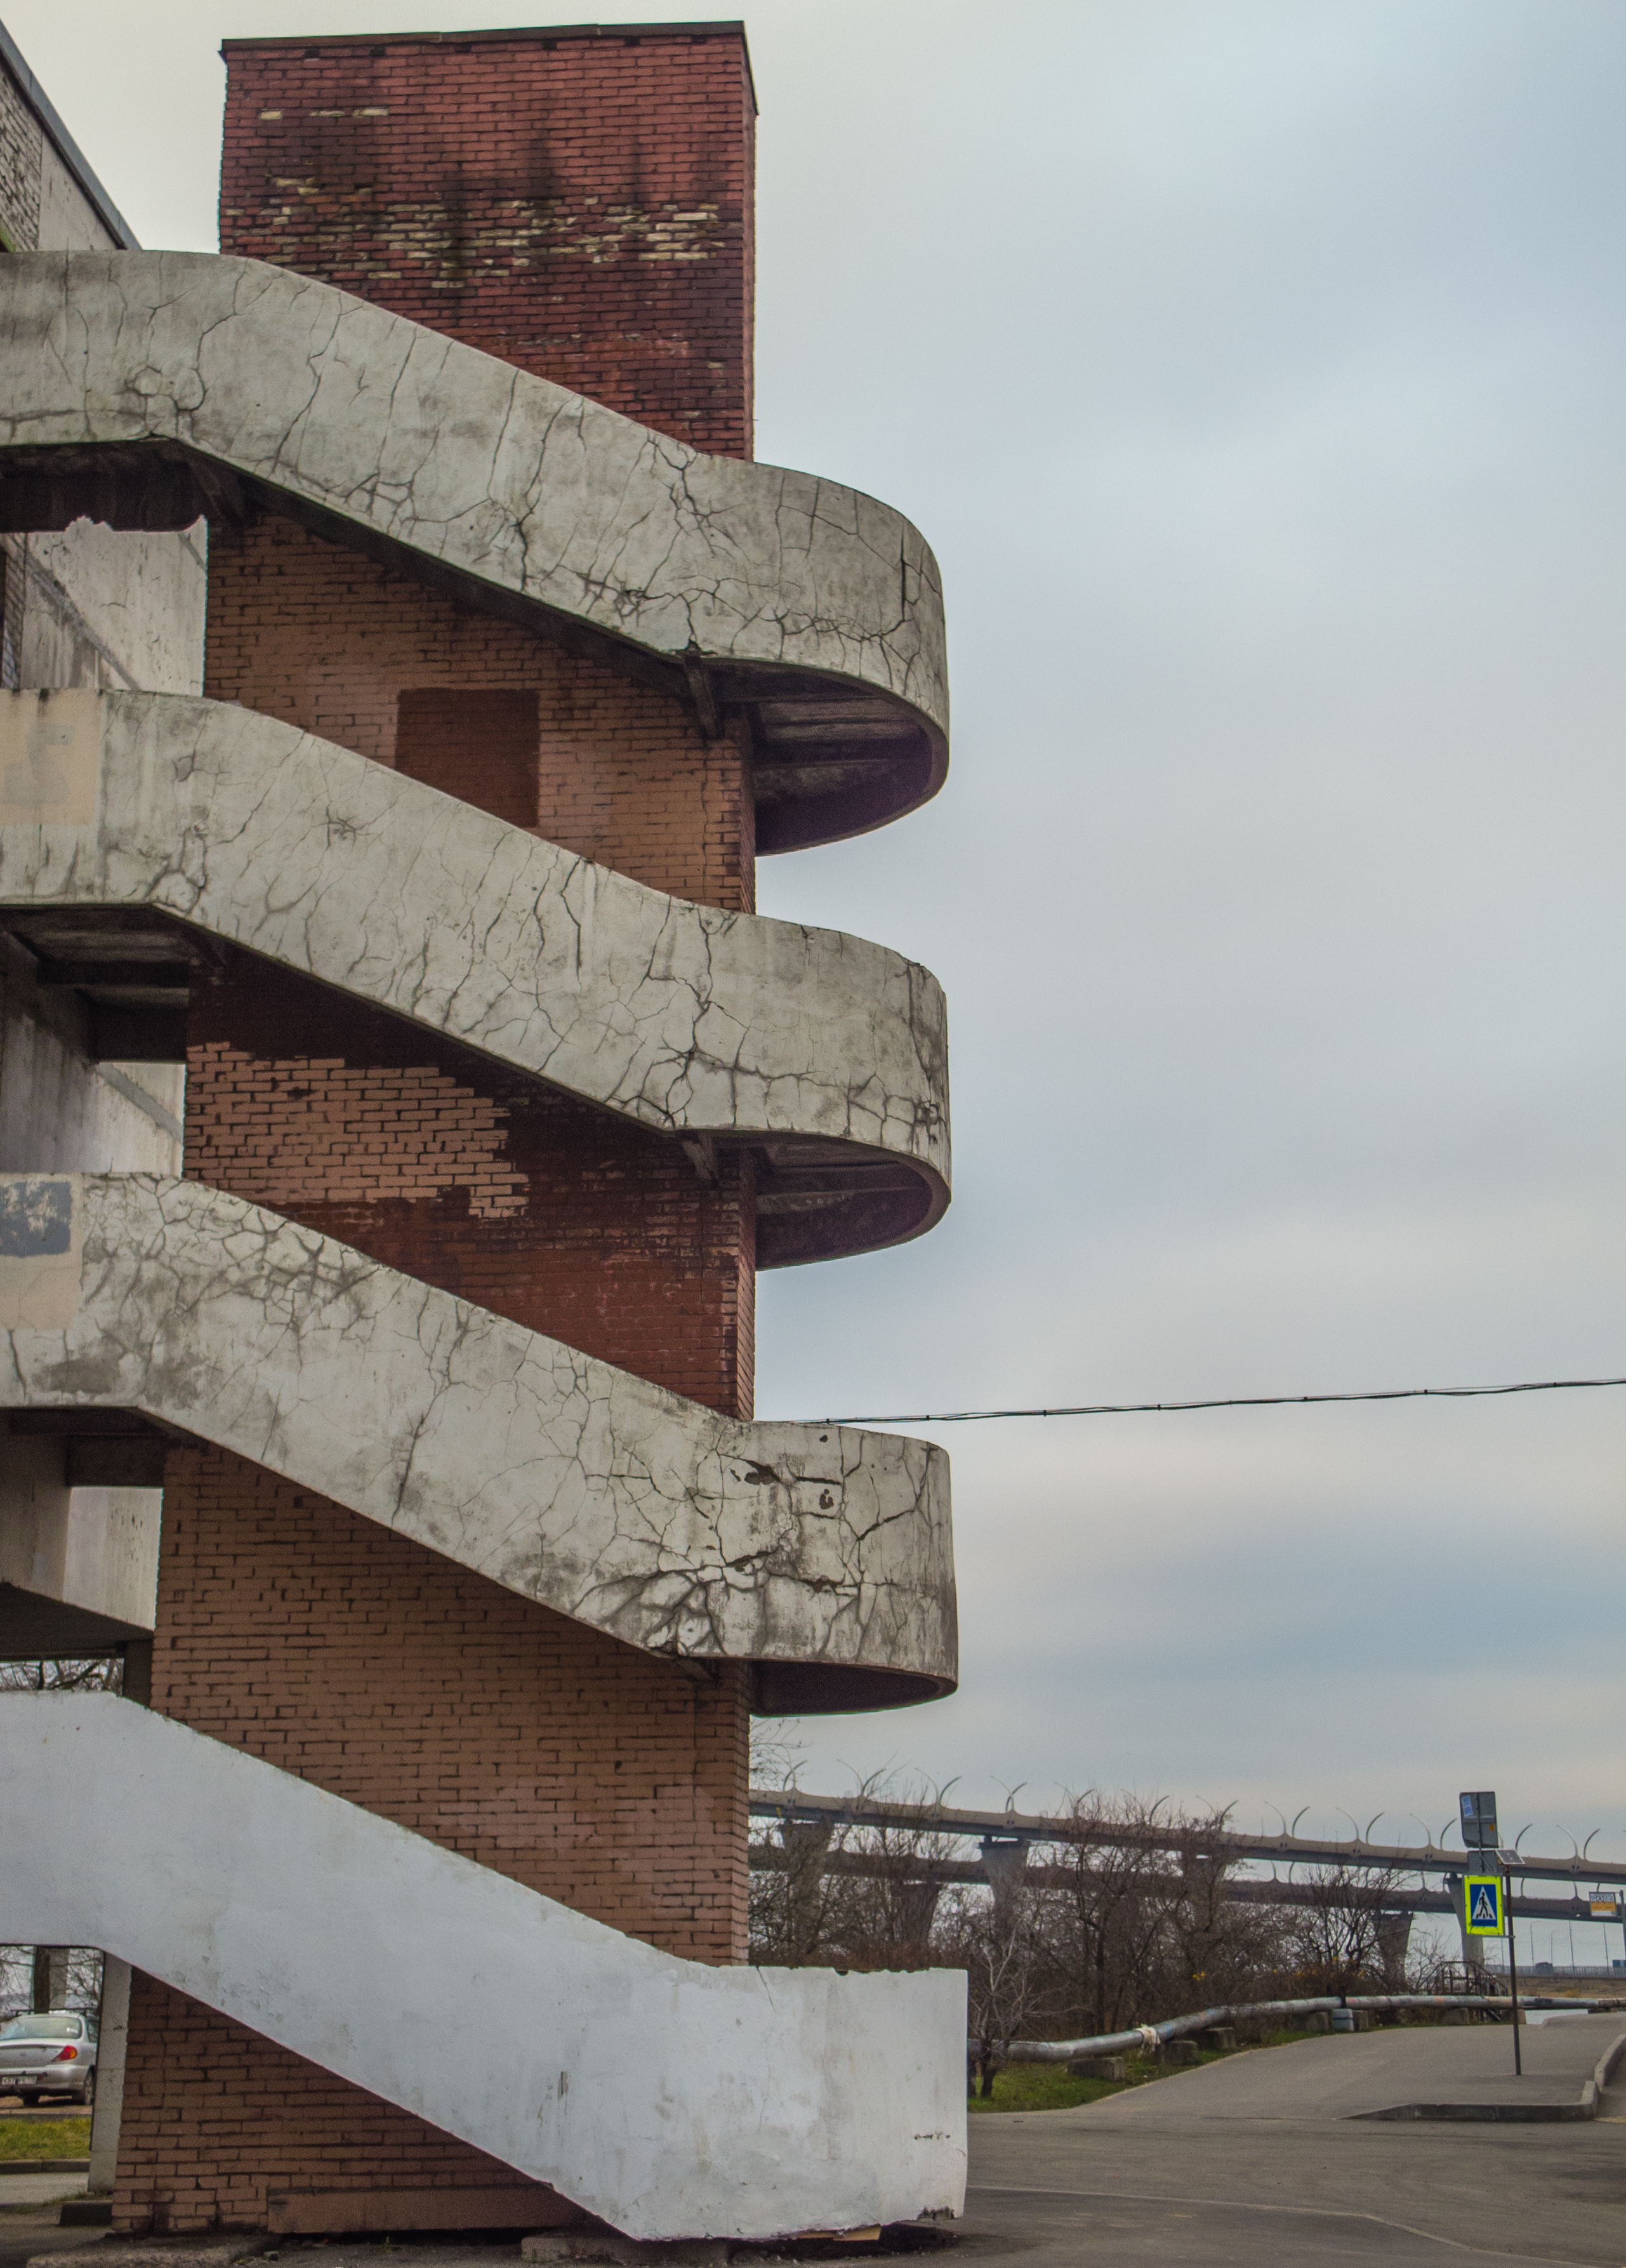
image, concrete, urban design, composite material, curb, tar, guard rail